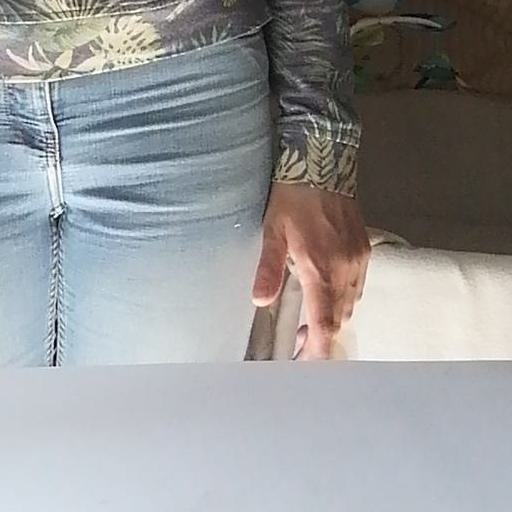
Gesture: no_gesture